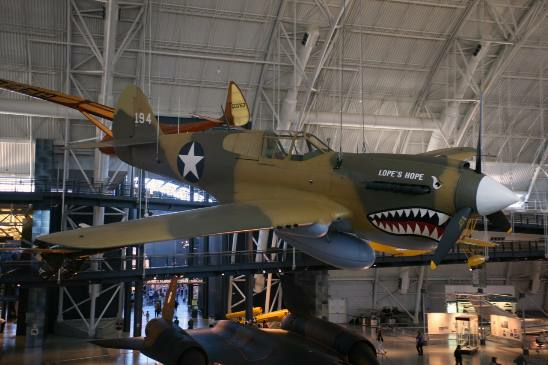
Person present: No